Northern Ireland national football team

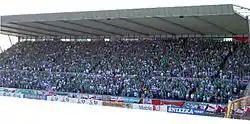
The Green and White Army

In July 2013, Crusaders agreed to a possible settlement brought forward by the judicial review. The details of the settlement were not made public, but Crusaders said that it had the "potential to benefit the entirety of the football family". In September 2013, sports minister Carál Ní Chuilín said that she was still committed to making sure the redevelopment went ahead as scheduled, after previously stating that she would not sign off on the funding until the IFA resolved "governance issues" surrounding David Martin's return to the role of deputy president. In December 2013, three months after the work was originally scheduled to begin, the redevelopment was finally given the green light. The sports minister signed off on £31 million to complete the project. The redevelopment finally got under way on 6 May 2014 after the 2013–14 domestic season had finished, eight months later than originally planned. The work was completed in 2015.